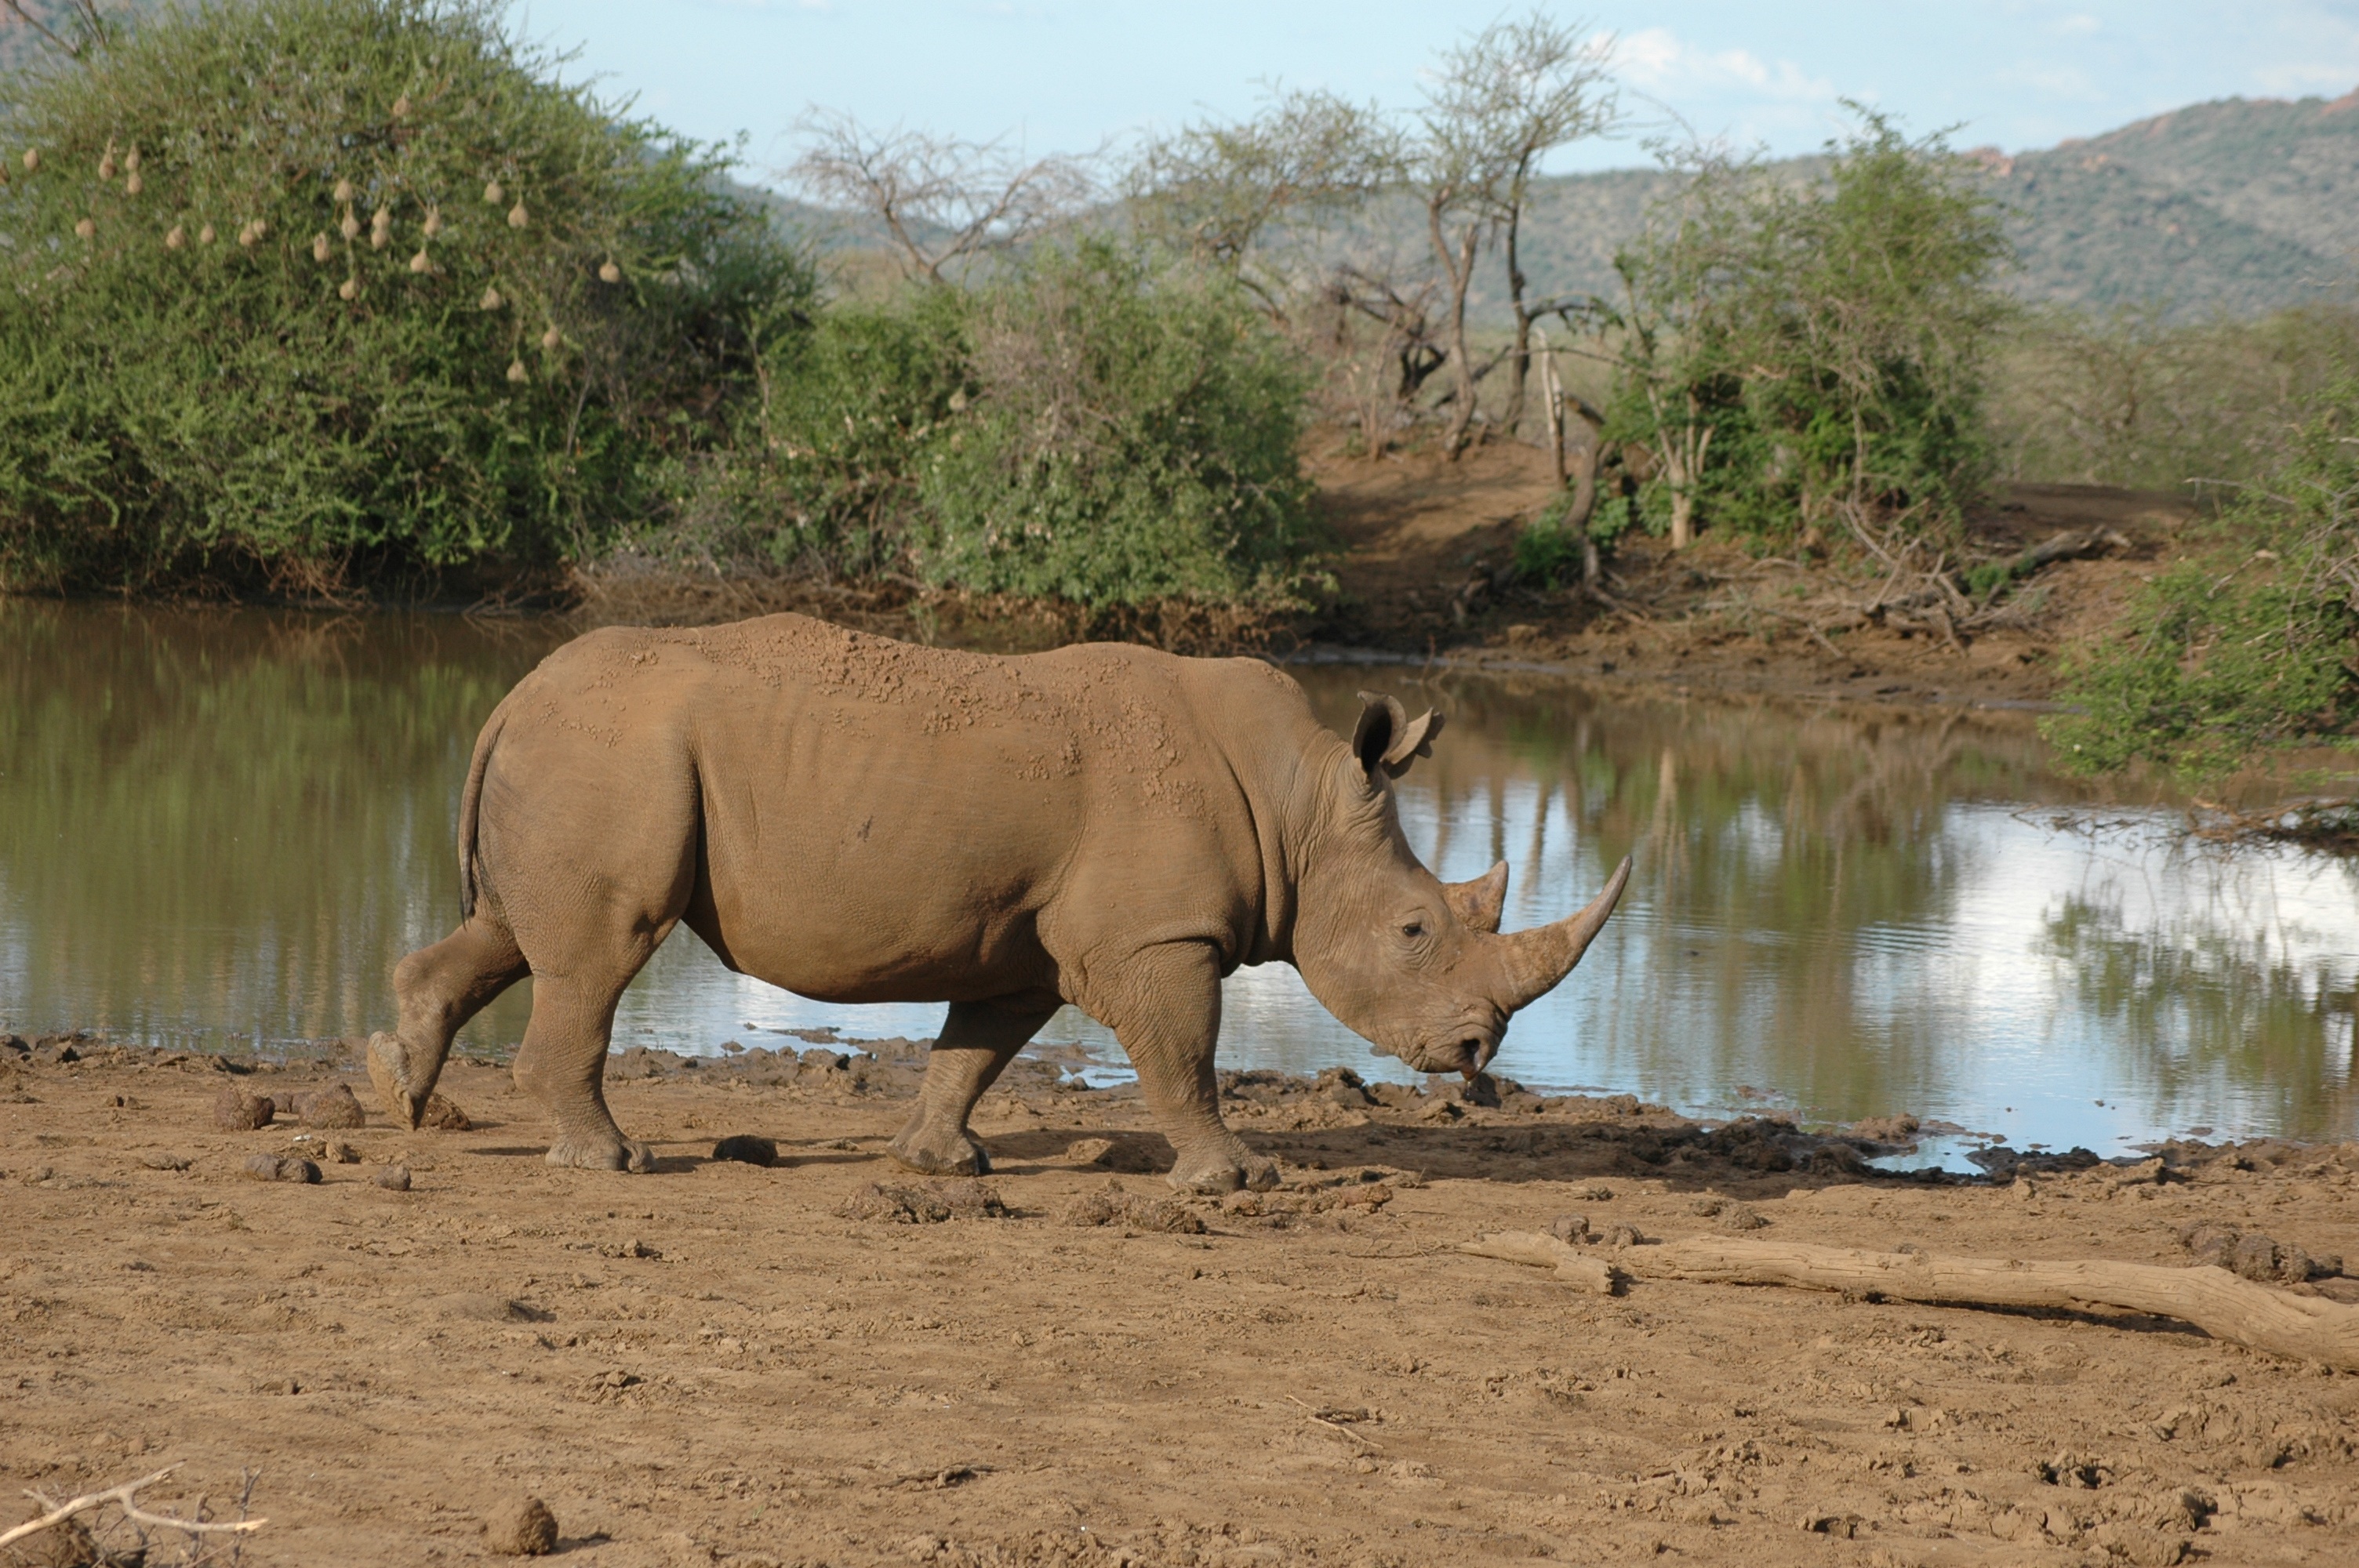
adventure, wildlife, herd, fauna, savanna, plain, rhino, rhinoceros, safari, ecosystem, south africa, wildlife reserve